Shannon Kook

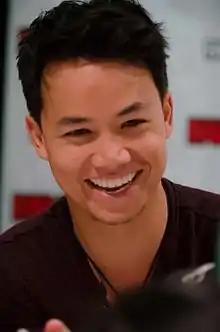
Kook in 2016

Shannon Xiao Lóng Kook-Chun (born 9 February 1987) is a South African actor based in Canada. He is known for his roles as Zane Park on the television series "" (2010–11), Jordan Green on "The 100" (2018–20), and Tony Swan on "Reacher" (2023–present), as well as his role as Drew Thomas in the horror franchise "The Conjuring Universe" (2013–21).